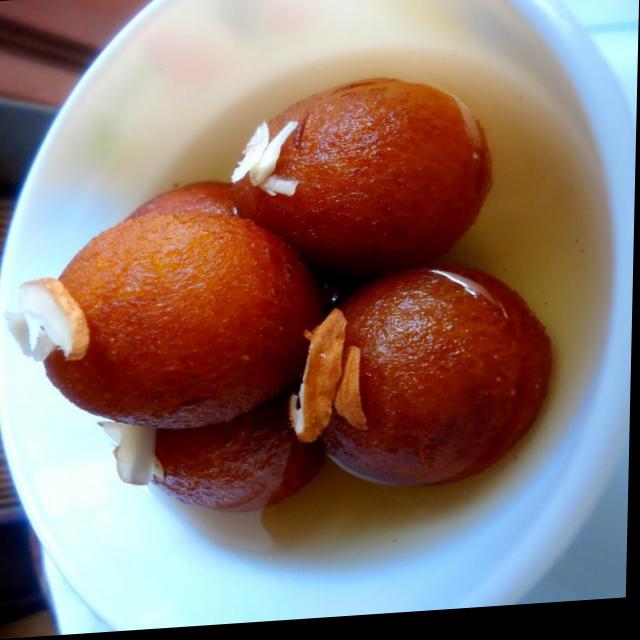
Dish: gulab_jamun